German submarine U-3503

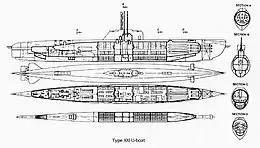
Diagram of a Type XXI U-Boat

German submarine "U-3503" was a Type XXI U-boat (one of the ""Elektroboote"") of Nazi Germany's "Kriegsmarine", built for service in World War II. She was ordered on 6 November 1943, and was laid down on 17 June 1944 at F Schichau GmbH, Danzig, as yard number 1648. She was launched on 27 July 1944, and commissioned under the command of "Oberleutnant zur See" Hugo Deiring on 9 September 1944.